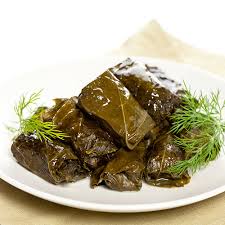
Yemek: yaprak_sarma